Shree K. Nayar

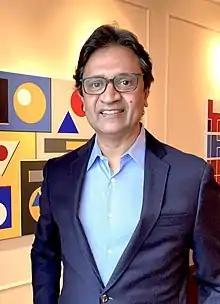

Shree K. Nayar is an engineer and computer scientist known for his contributions to the fields of computer vision, computational imaging, and computer graphics. He is the T. C. Chang Professor of Computer Science in the School of Engineering at Columbia University. Nayar co-directs the Columbia Vision and Graphics Center and is the head of the Computer Vision Laboratory (CAVE), which develops advanced imaging and computer vision systems. Nayar also served as a director of research at Snap Inc. He was elected member of the US National Academy of Engineering in 2008 and the American Academy of Arts and Sciences in 2011 for his pioneering work on computational cameras and physics based computer vision.